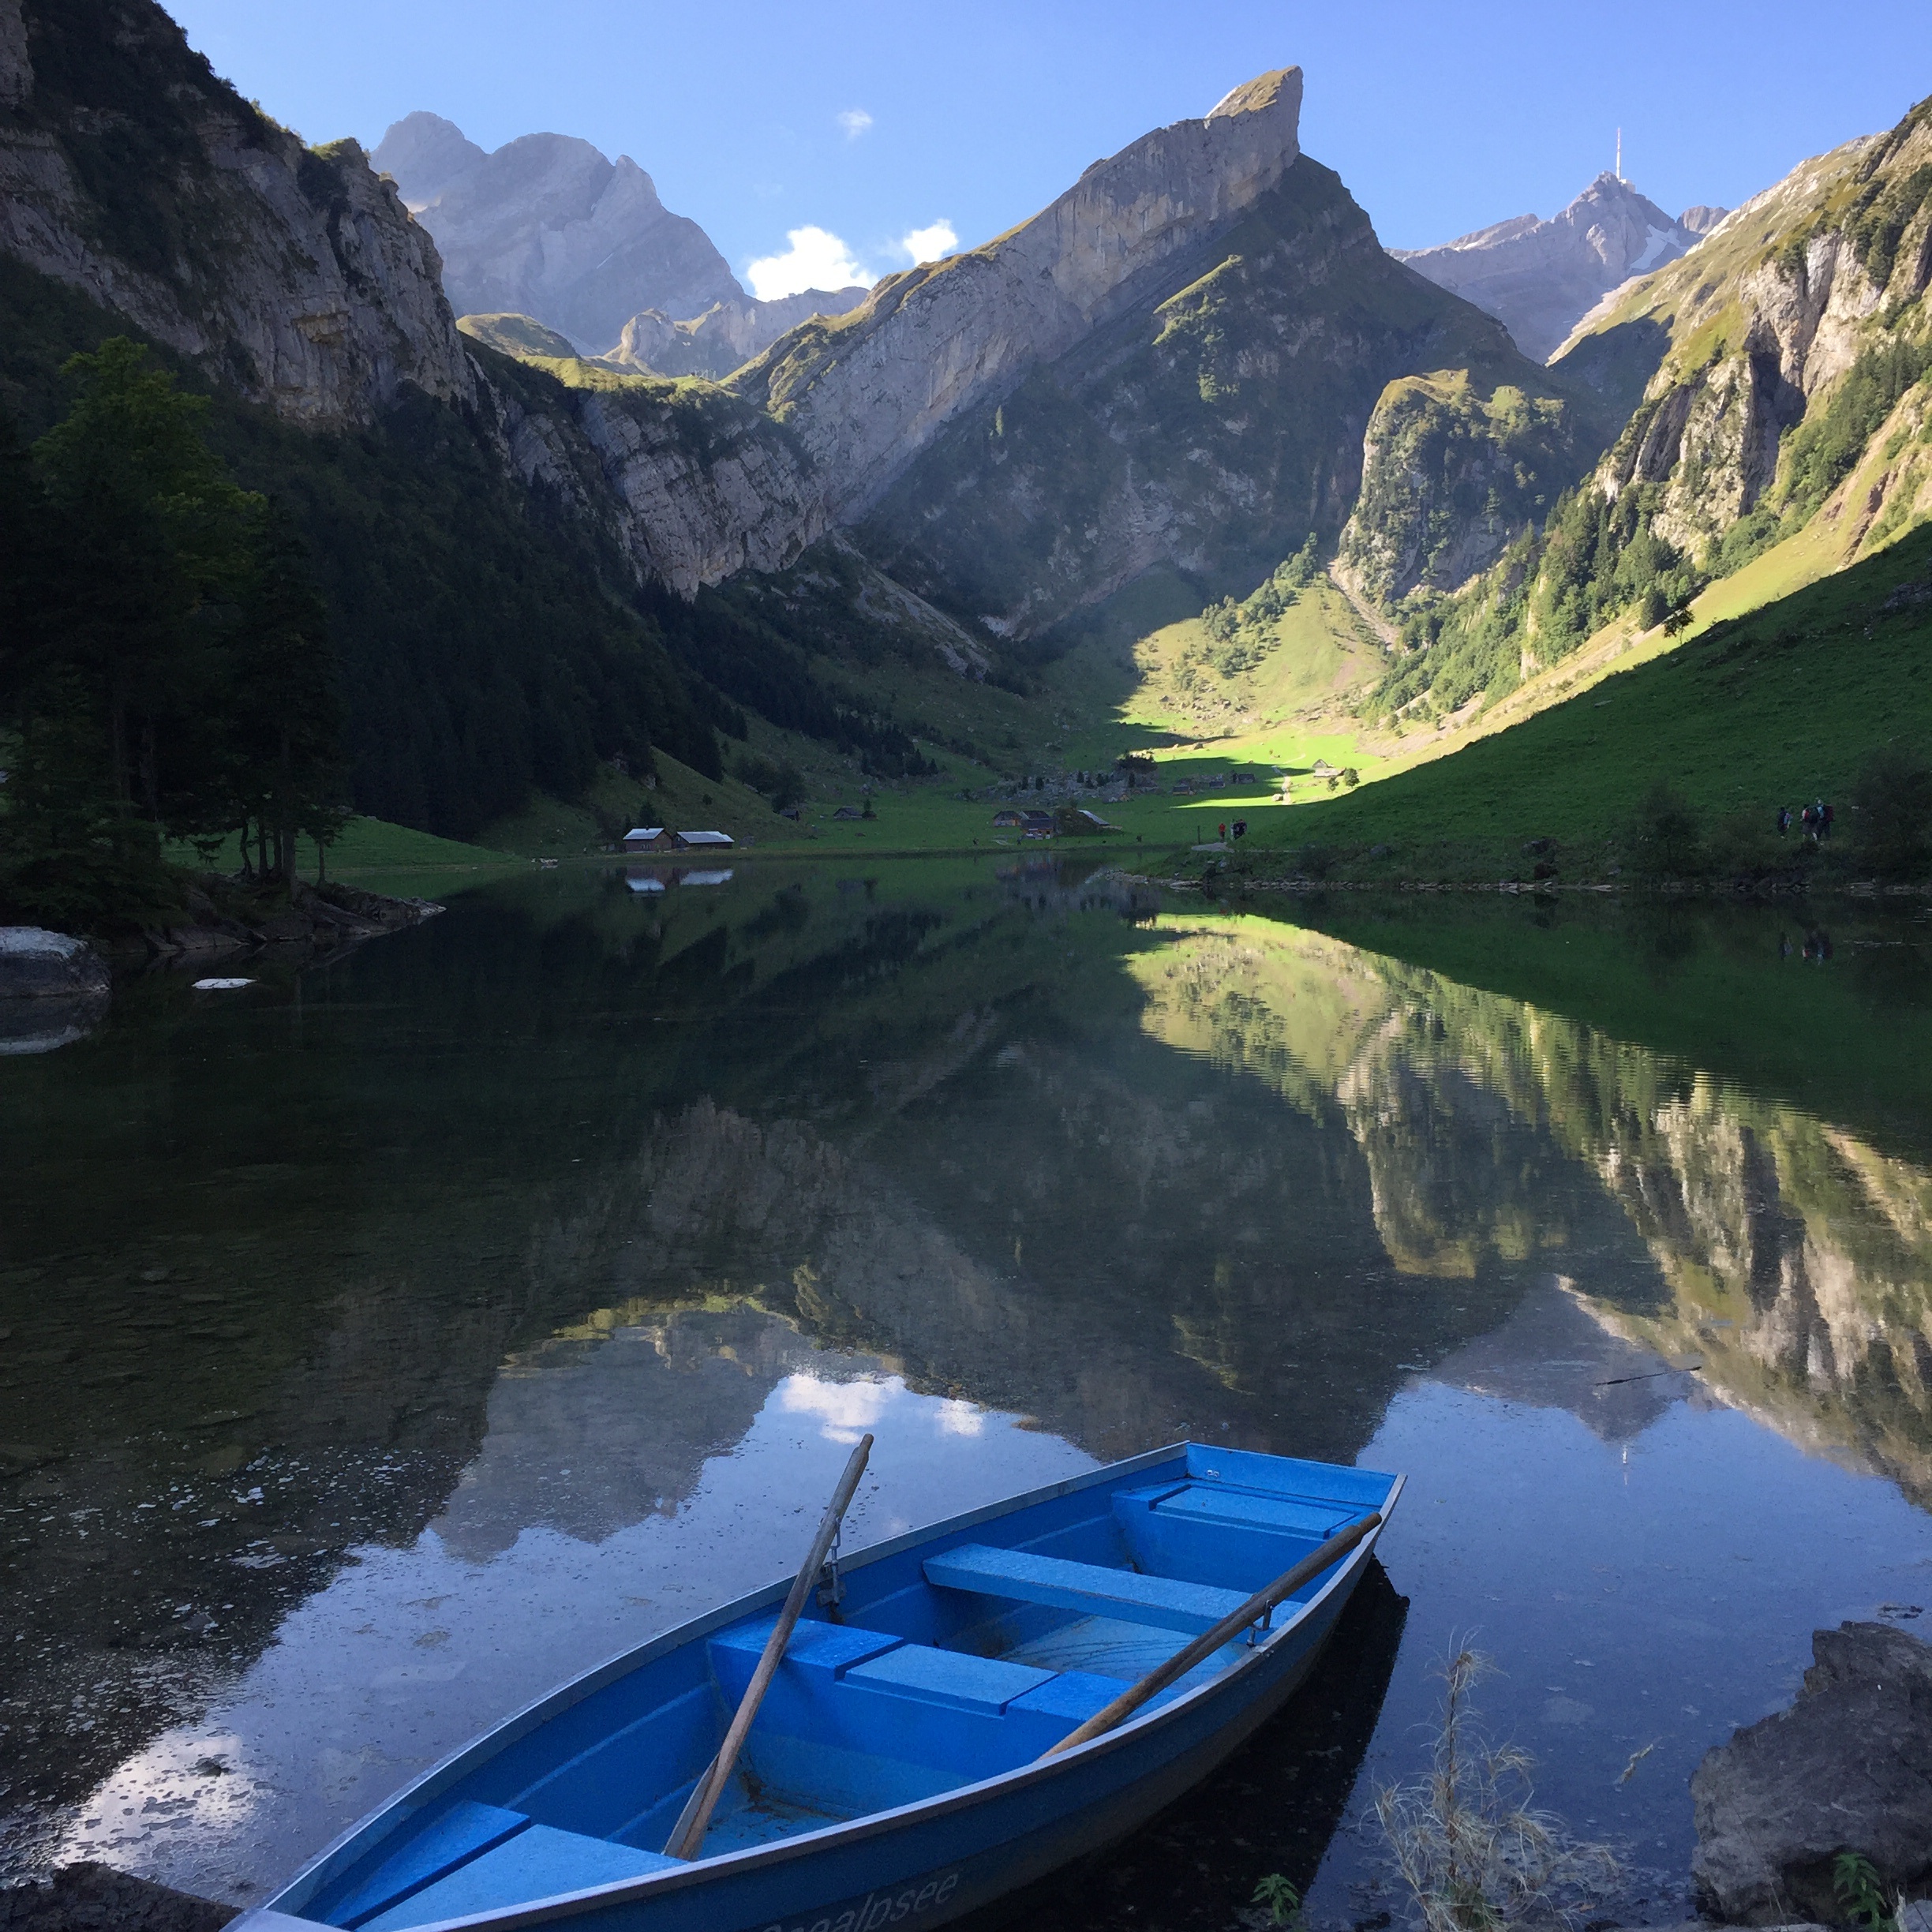
mountain, boat, lake, mountain range, reflection, vehicle, fjord, reservoir, boating, alps, loch, landform, tarn, mountainous landforms, glacial landform